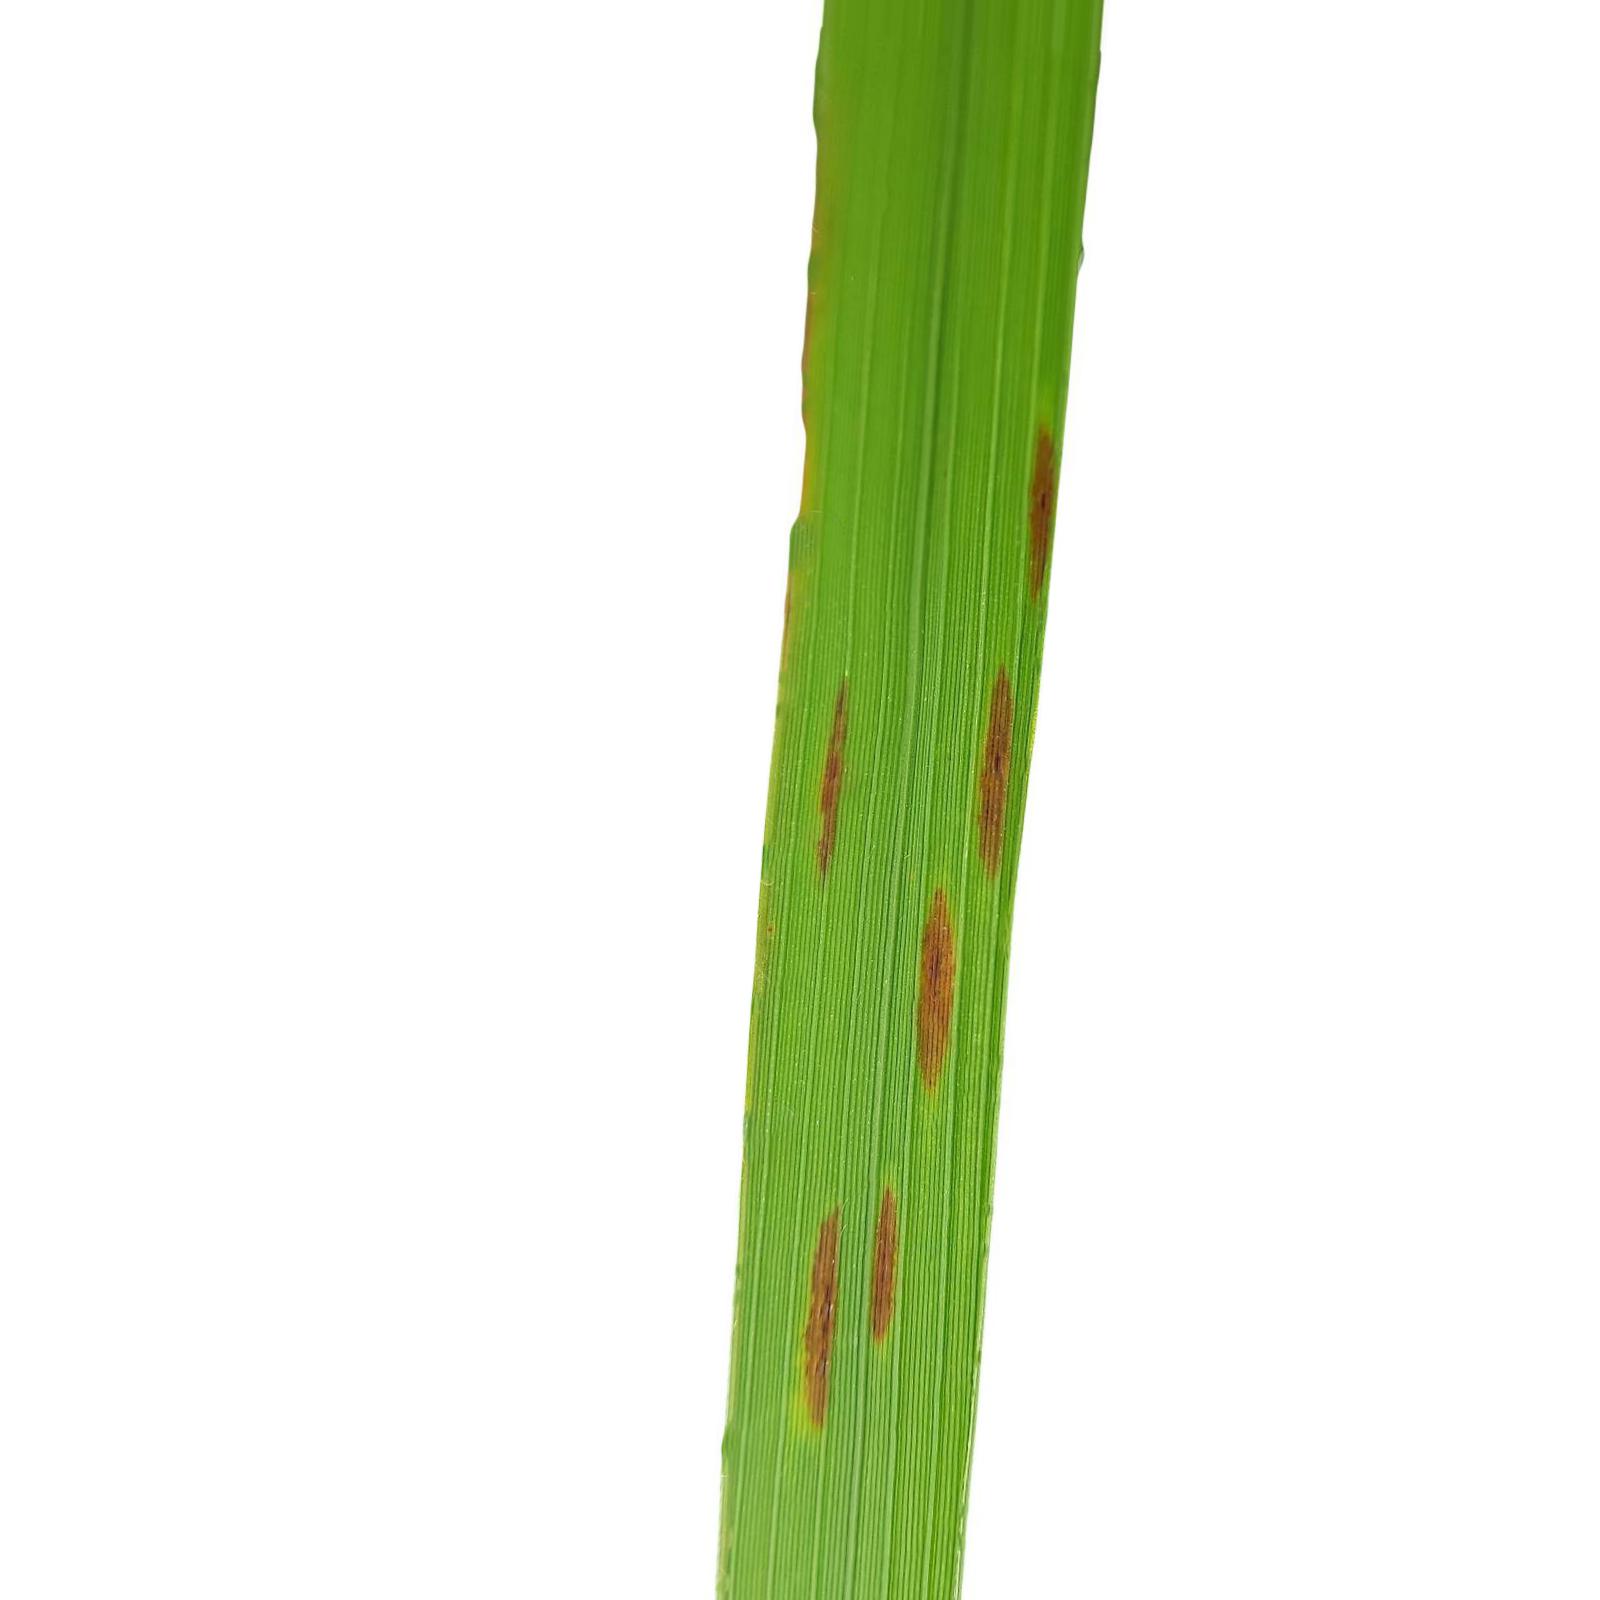
Nhãn: Bệnh Gạch Nâu ( Narrow Brown Spot )